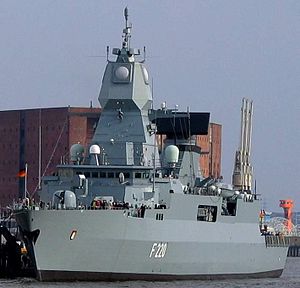
SMART-L
FGS Hamburg (F220) udstyret med SMART-L radar (den sorte radar der ses agter)
SMART-L er en langtrækkende radar til krigsskibe udviklet af det firmaet Hollandse Signaalapparaten, som nu er fusioneret med Thales Nederland. Thales S1850M-radaren er direkte affødt af SMART-L og indeholder nogle få ændringer.